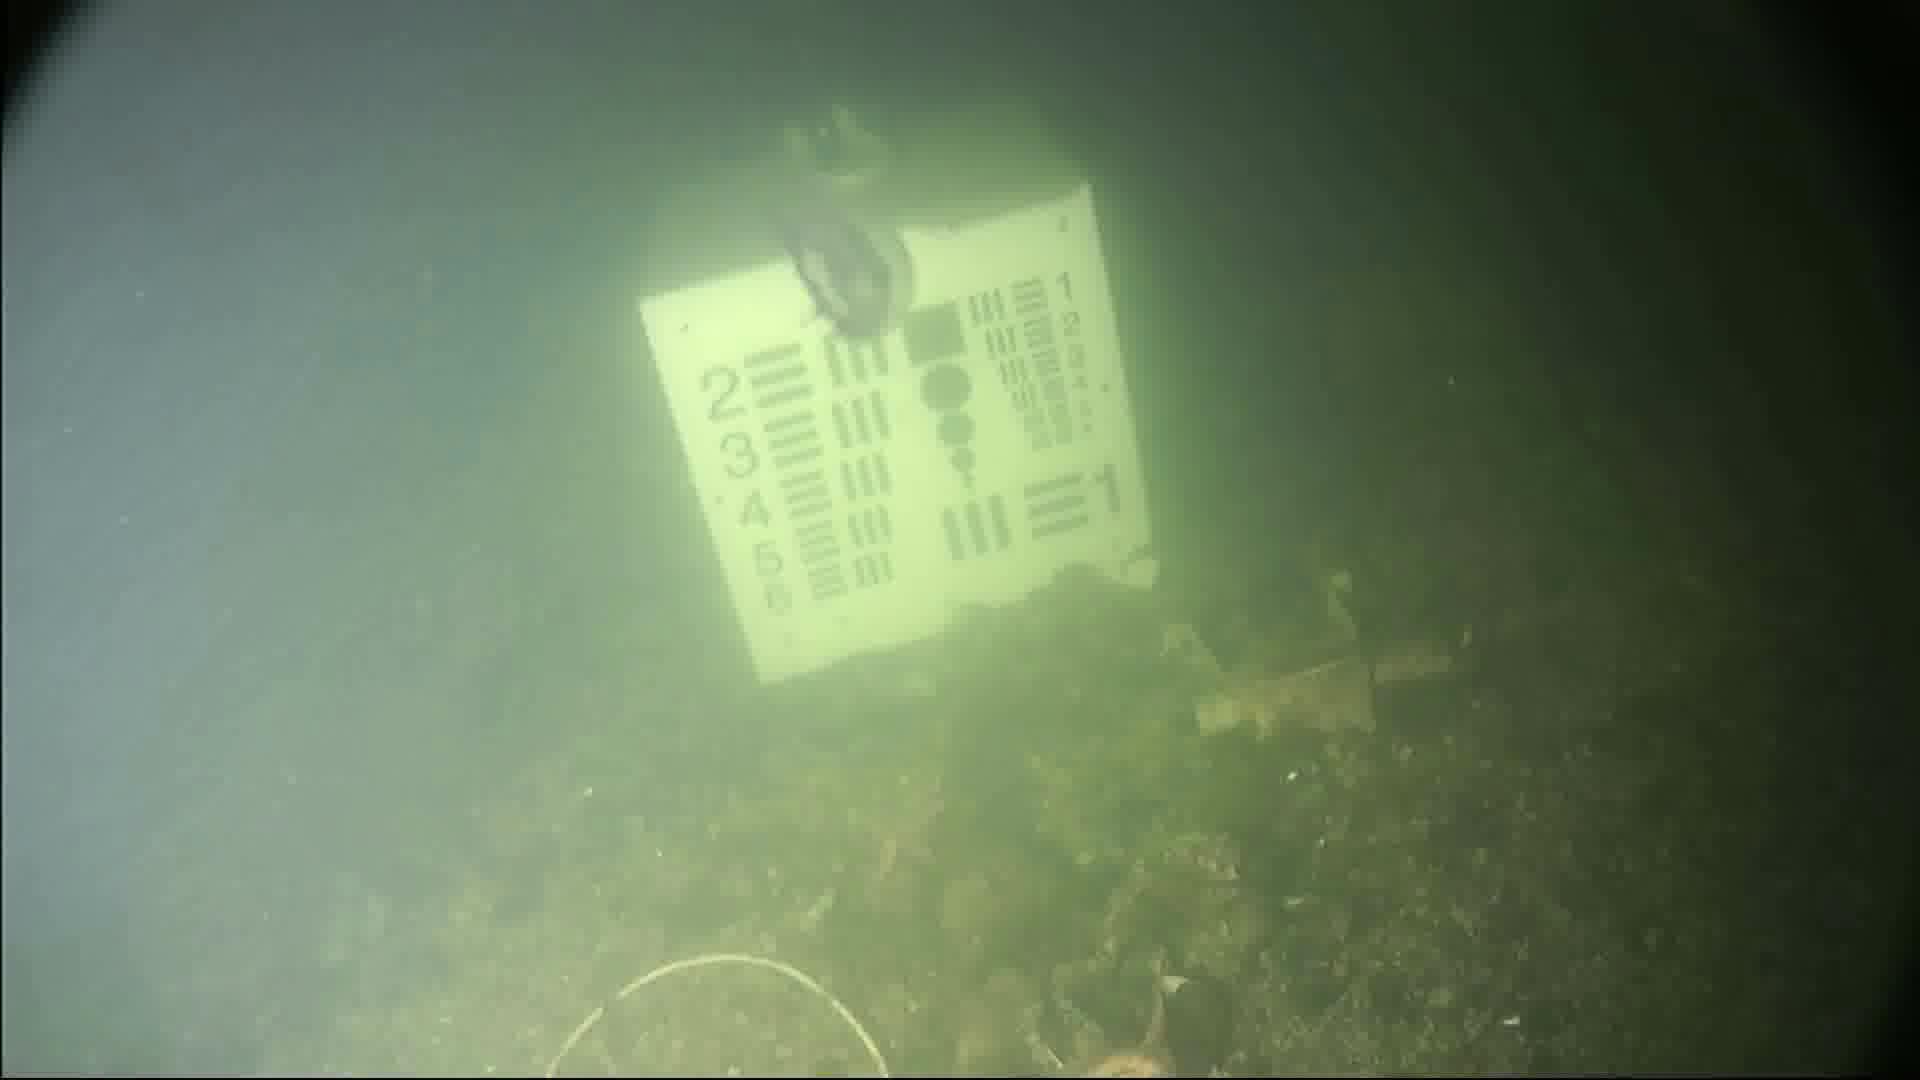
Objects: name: starfish
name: jellyfish